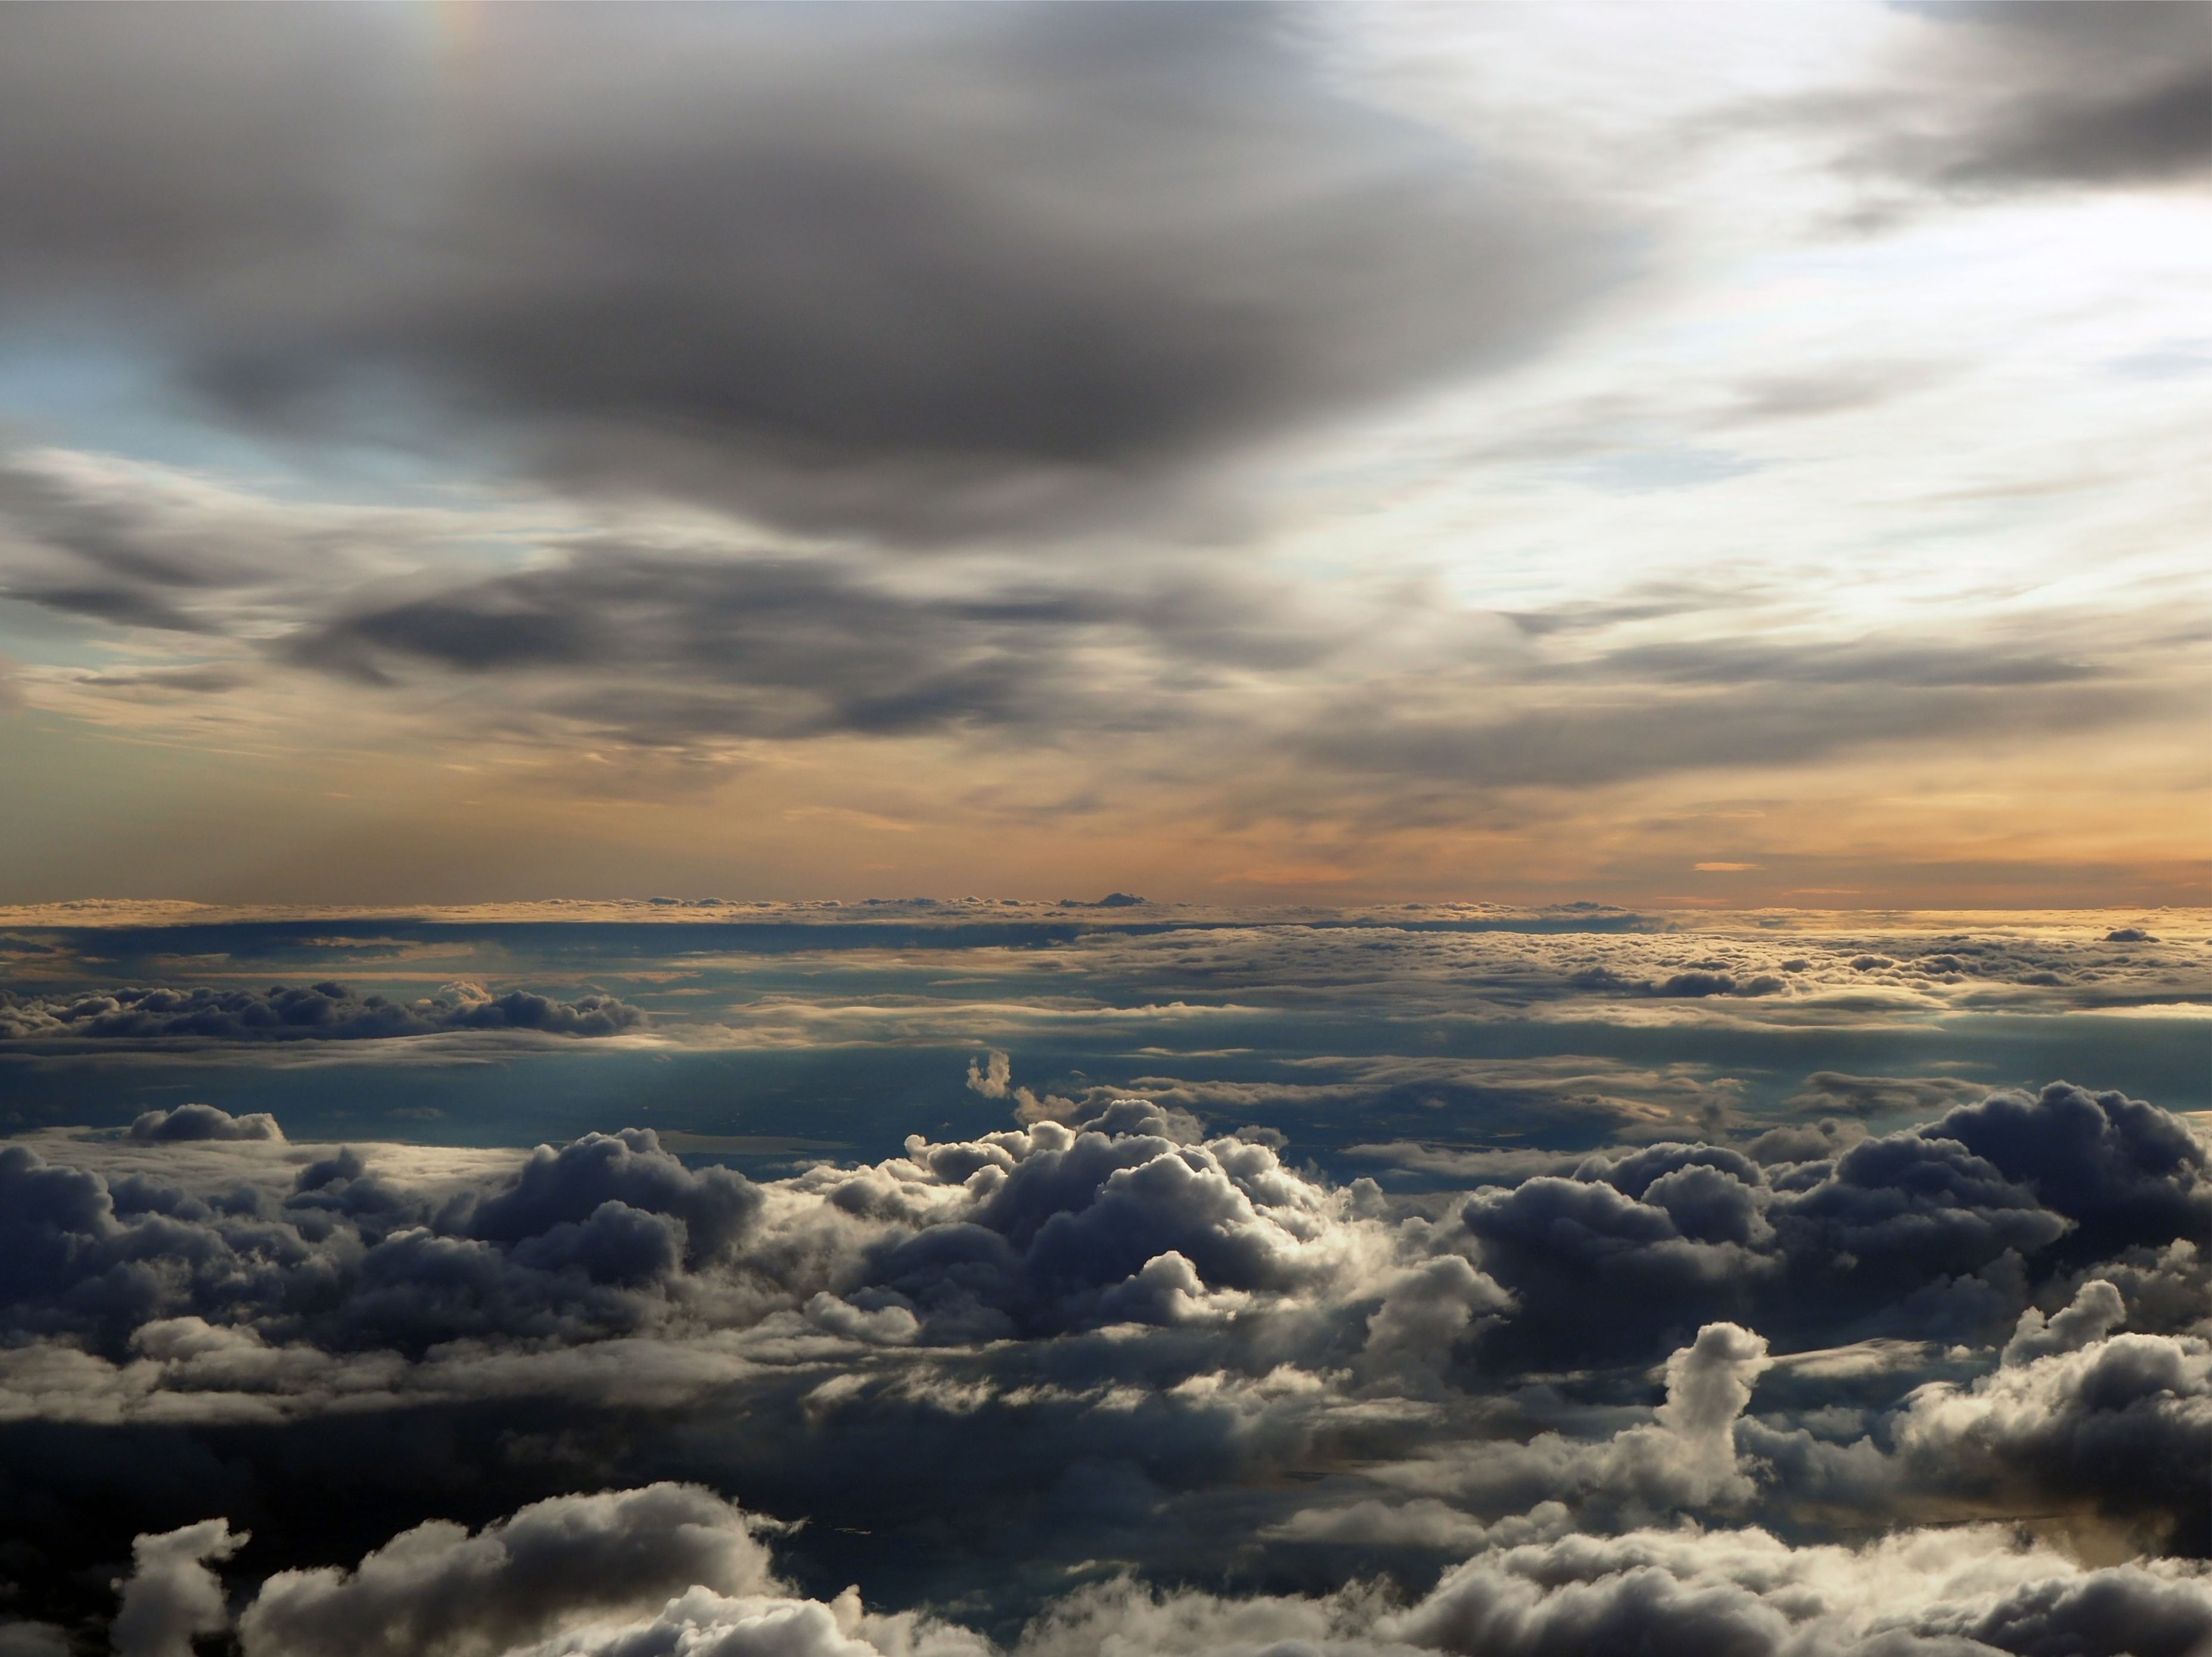
horizon, mountain, snow, cloud, sky, sun, sunrise, sunset, sunlight, morning, dawn, atmosphere, plane, dusk, evening, reflection, weather, cumulus, iceland, plain, clouds, meteorological phenomenon, atmospheric phenomenon, atmosphere of earth